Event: Nepal Earthquake
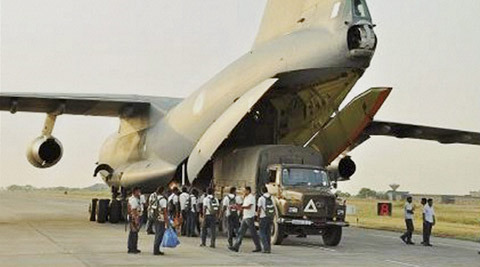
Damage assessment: no_damage